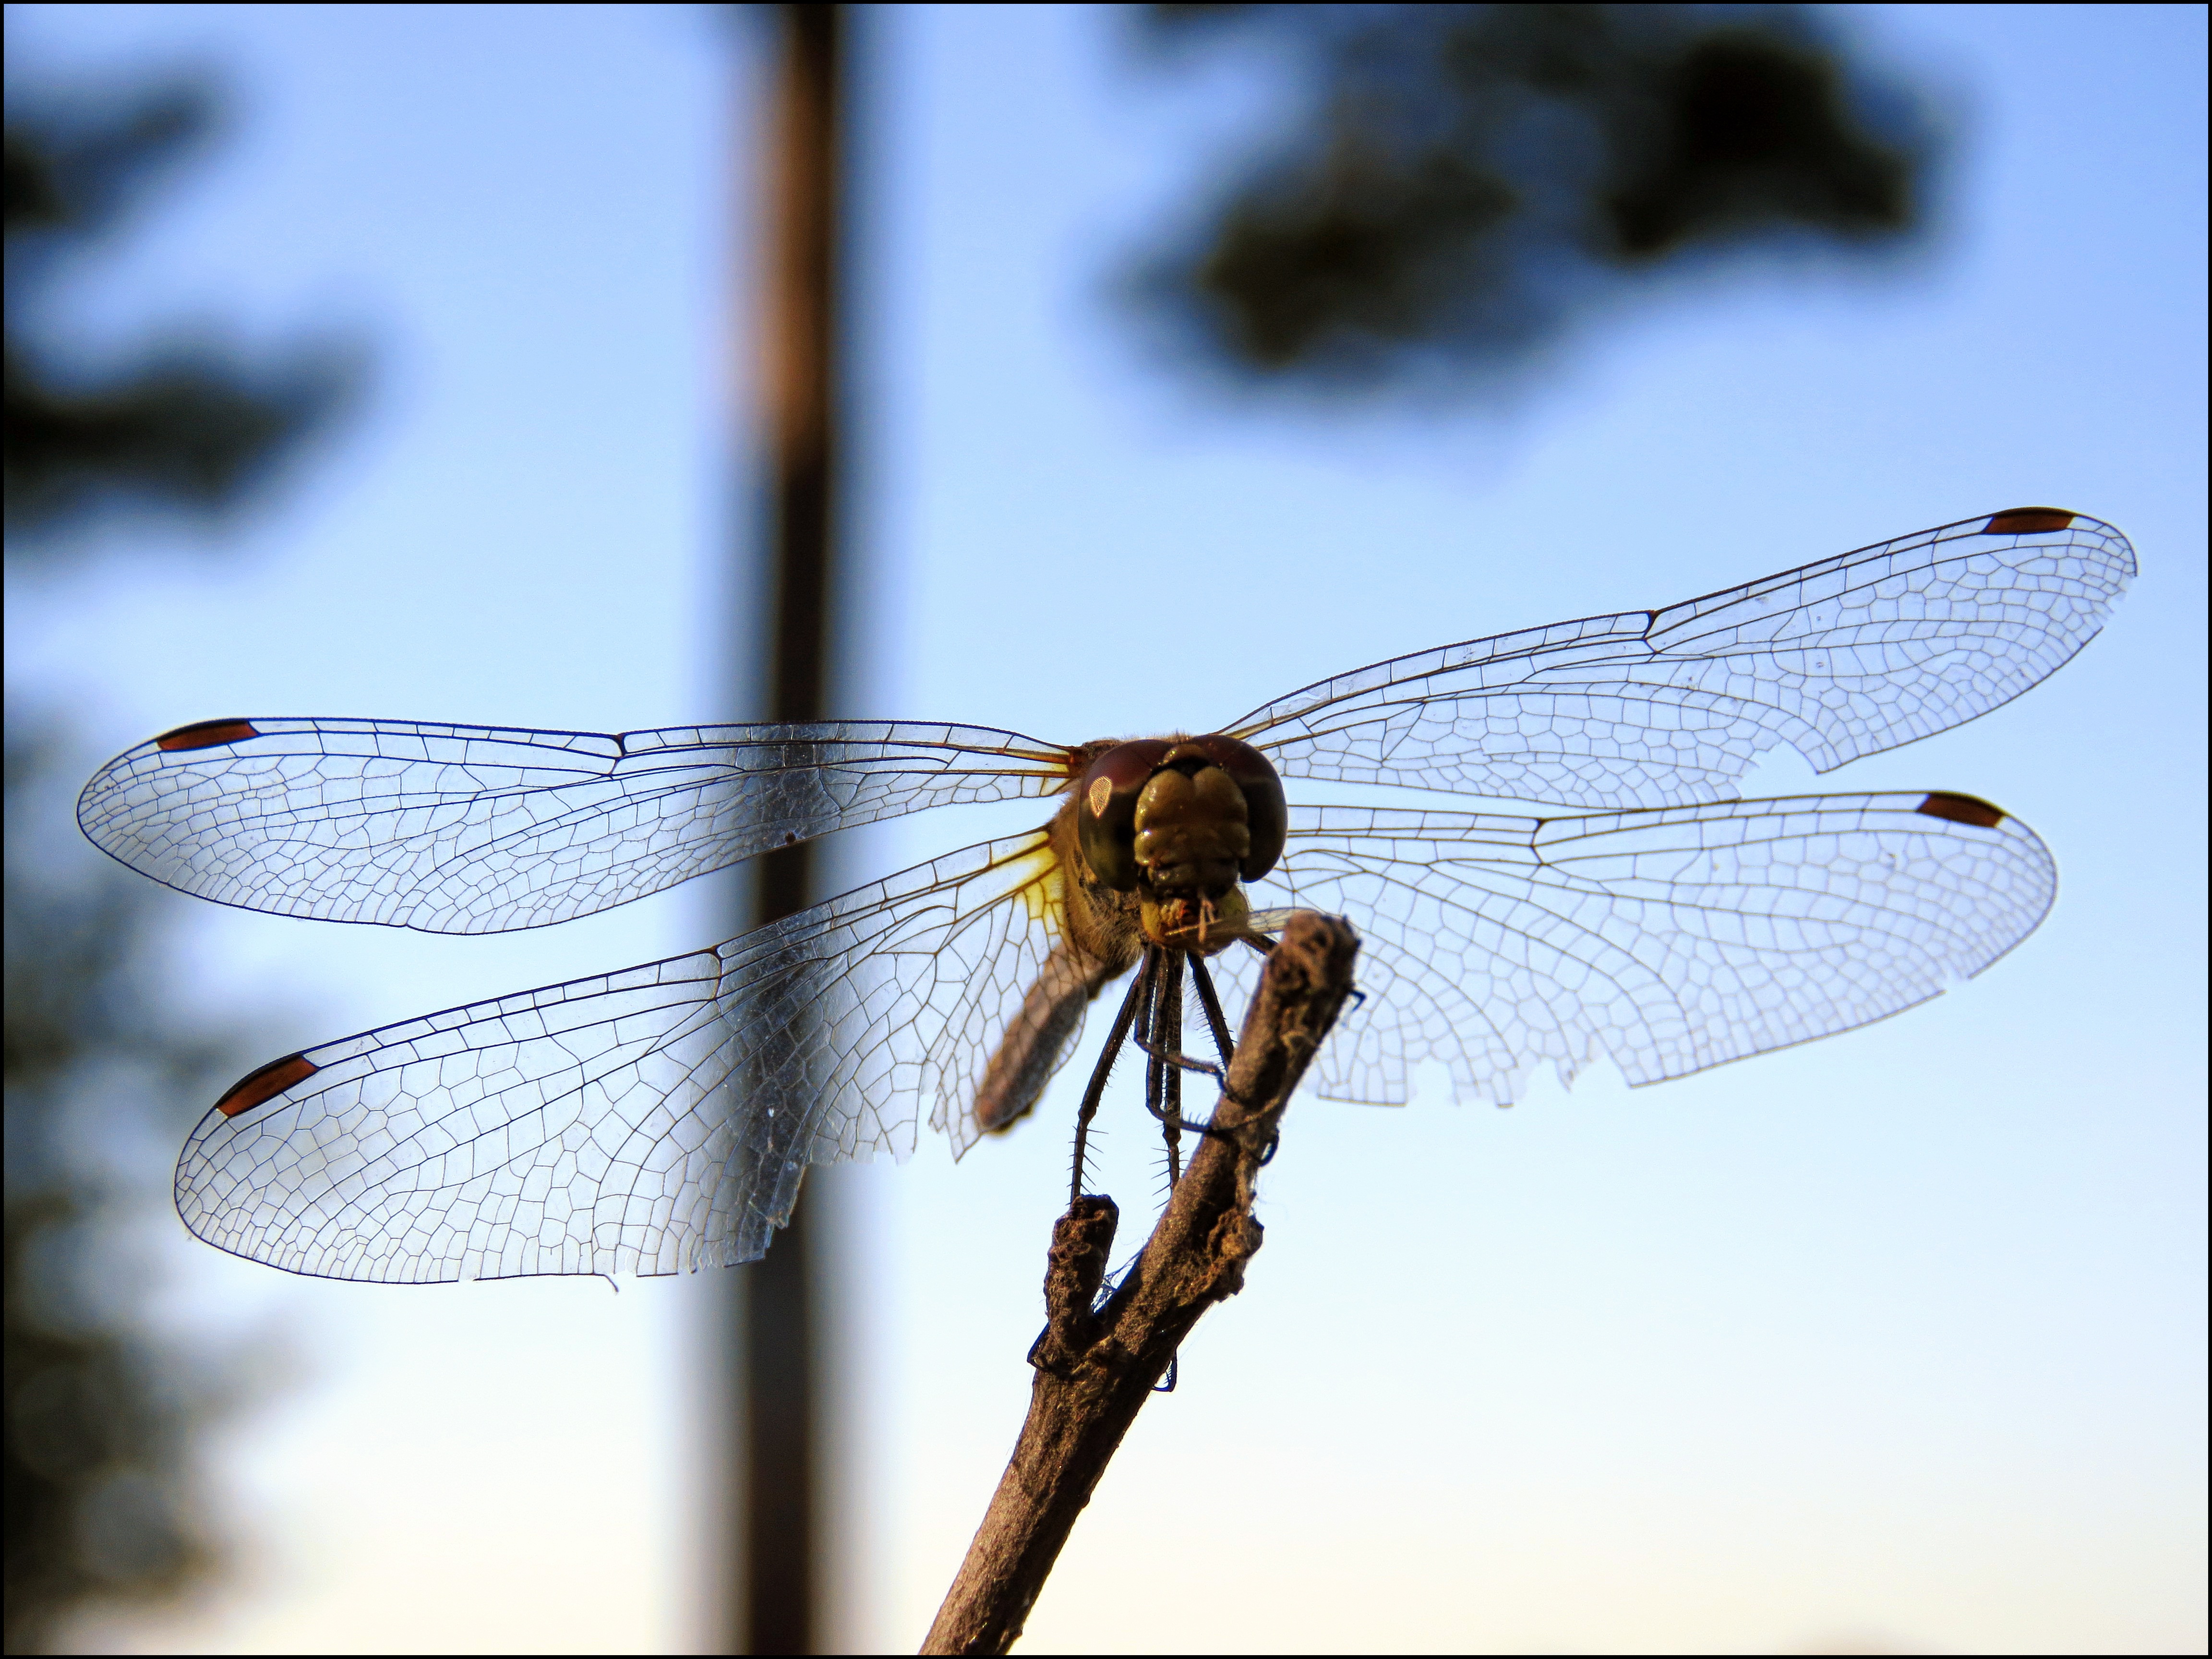
nature, wing, photography, insect, fauna, invertebrate, close up, dragonfly, macro photography, arthropod, dragonflies and damseflies, strekozets